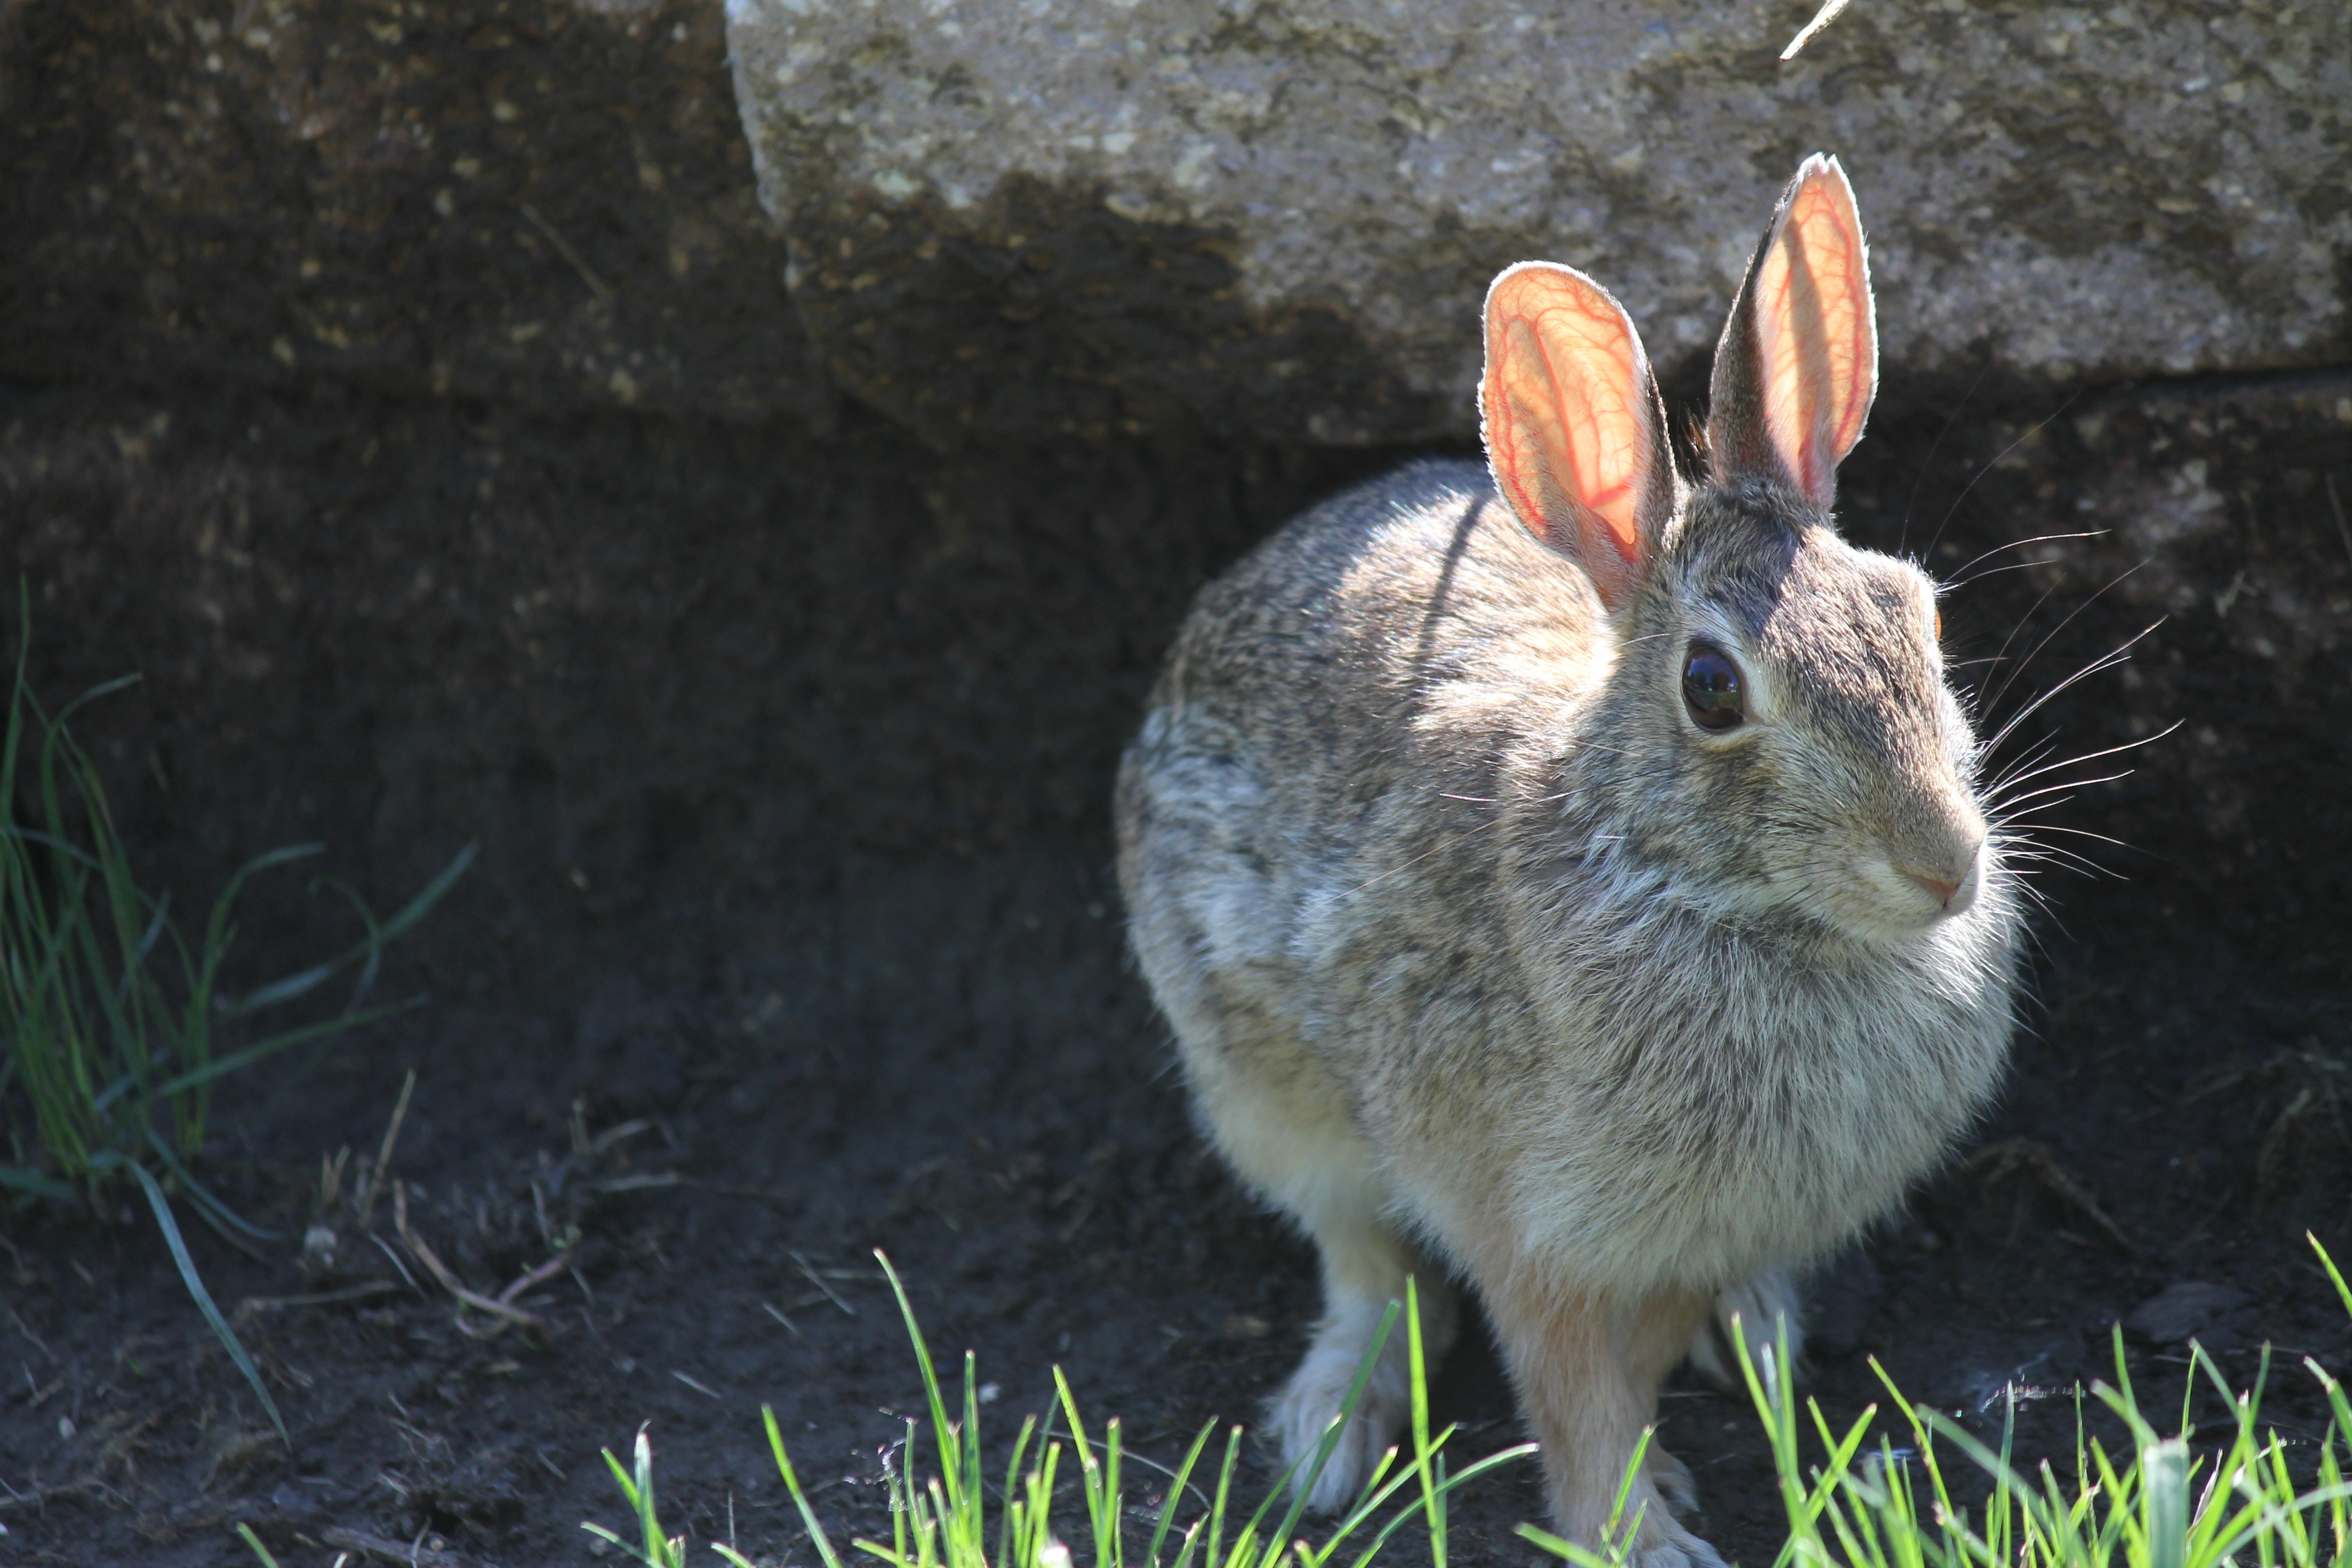
nature, sweet, animal, cute, wildlife, fur, brown, mammal, fauna, rabbit, hare, furry, ears, vertebrate, easter, bunny, domestic rabbit, rabits and hares